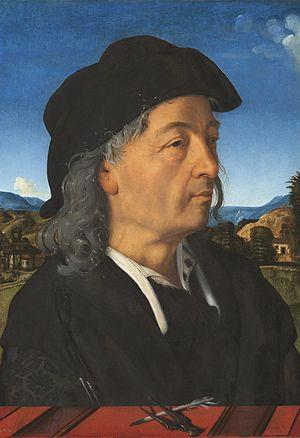
Le mécénat désigne le fait d'aider et peut être par la suite de promouvoir des arts et des lettres par des commandes ou des aides financières privées, que le mécène soit une personne physique ou une personne morale, comme une entreprise. Dans une acception plus large, il peut s'appliquer également à tout domaine d'intérêt général : recherche, éducation, environnement, sport, solidarité, innovation, etc.